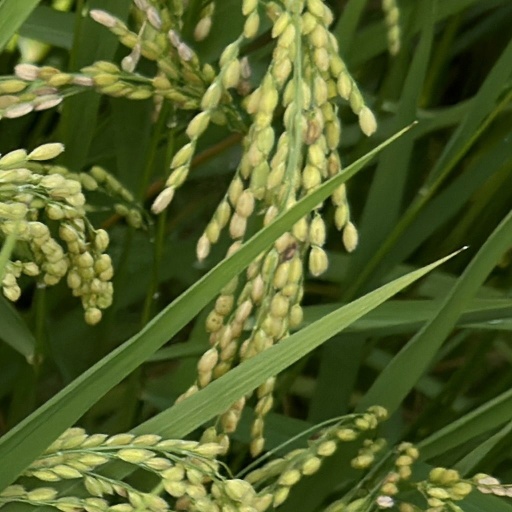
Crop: rice